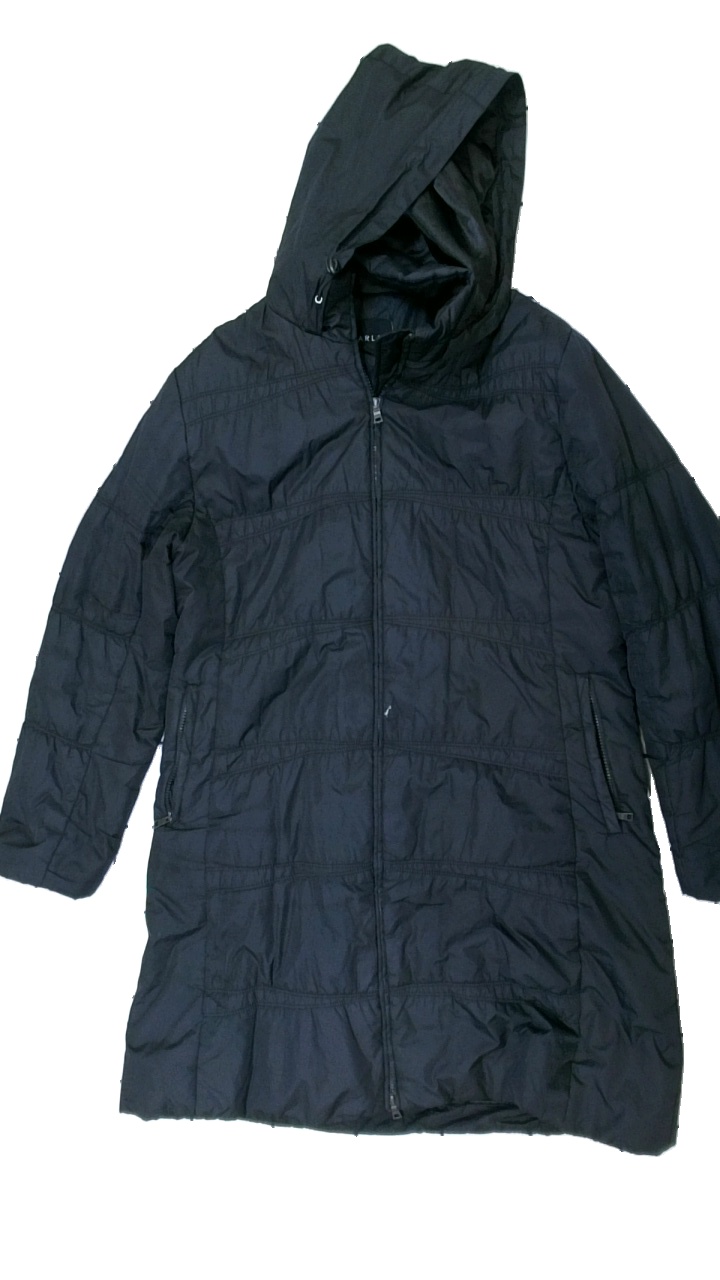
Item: Winter Jacket (Ladies)
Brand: Carlaf.
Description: svart vinterjacka med litet hål fram och stort hål innuti
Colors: Black
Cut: Regular
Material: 100% polyester
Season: Winter
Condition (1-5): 2
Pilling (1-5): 3
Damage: hål
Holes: Major
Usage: Export
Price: <50